Victoria Skating Rink

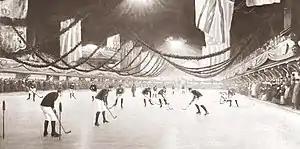
1893 Hockey game

The Victoria Skating Club was incorporated on June 9, 1862, with a sizable capitalization of , for the purpose of buying the land and building the rink. The directors included members of prominent families of the Golden Square Mile: John Greenshields, whose family owned the largest drygoods wholesale firm in Canada and James Torrance, whose family owned a prosperous provisions wholesale firm. The rink, one of the first and largest indoor rinks in North America, was completed and opened on December 24, 1862. However, it was not the first indoor rink in Montreal. The first had opened in 1859, at the north end of St. Urbain Street, for the Montreal Skating Club. It was the first of numerous ice rinks in Canada to be named after Queen Victoria. By about 1880, membership in the Victoria Skating Club had reached 2,000, mostly drawn from Montreal's upper classes, who enjoyed considerable leisure time and could afford to participate in such events as the fancy-dress balls, which were a regular feature at the rink.